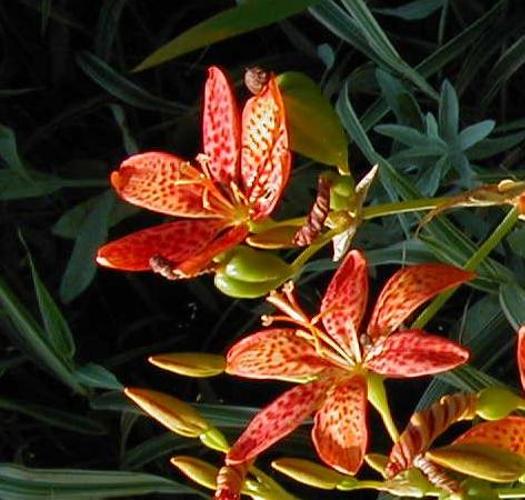
Label: blackberry lily